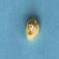
Maize quality: Bad